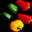
Label: sweet_pepper